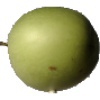
Label: apple_granny_smith